Kirby's Dream Course

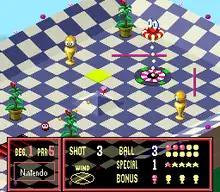
"Kirby's Dream Course" began as a standalone game titled "Special Tee Shot" before it was reworked into a "Kirby" game.

"Kirby's Dream Course" was developed by HAL Laboratory and Nintendo EAD and published by Nintendo for the Super Nintendo Entertainment System (SNES). HAL originally designed the game as a standalone title called "Special Tee Shot" in 1992, which featured its own original characters and art assets. Though it received several previews from magazines and was displayed prominently on the packaging for the console, the company shelved the project following the success of its "Kirby" series on the Game Boy. HAL later reworked "Special Tee Shot" into a "Kirby" game by replacing many of the original characters with those from the "Kirby" series, and implementing several mechanics to make it fit into the "Kirby" universe, such as the power-up system.